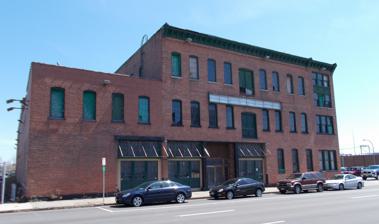
Building: E.M. Hager & Sons Company Building
Country: United States of America
Year built: 1878
United States historic place E.M. Hager & Sons Company Building U.S. National Register of Historic Places E.M. Hager & Sons Company Building, April 2013 Show map of New York Show map of the United States Location 141 Elm Street, Buffalo, New York Coordinates 42°53′07″N 78°52′10″W / 42.88528°N 78.86944°W / 42.88528; -78.86944 Area less than 1 acre (0.40 ha) Built 1878 ( 1878 ) , c. 1880, c. 1920 NRHP reference No. 13000306 Added to NRHP May 22, 2013 The Hager & Sons building in the late 1970s E.M. Hager & Sons Company Building is a historic planing mill located in downtown Buffalo , Erie County, New York . The main section was built in 1878 and is a three-story brick building.  Two-story additions were made to the main block about 1880, and a three-story wing about 1920.  It features brick corbelling and segmental arched openings.  E.M. Hager & Sons Company remained in operation until the 1980s, after which the building was converted to a restaurant (the Spaghetti Warehouse ) and night club. It was listed on the National Register of Historic Places in 2013. References